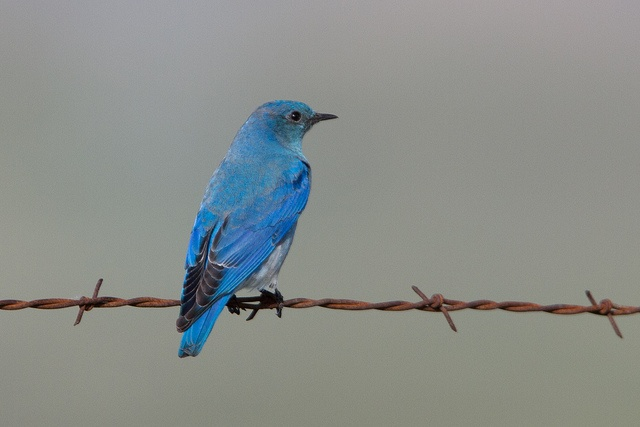
a little black bird sititng on part of a barbed wire fence
A blue bird standing on top of a barbed wire.
A bird is perched on a twisted wire.
A bluebird sitting of a piece of barbed wire.
A blue bird rests on a barbed wire.